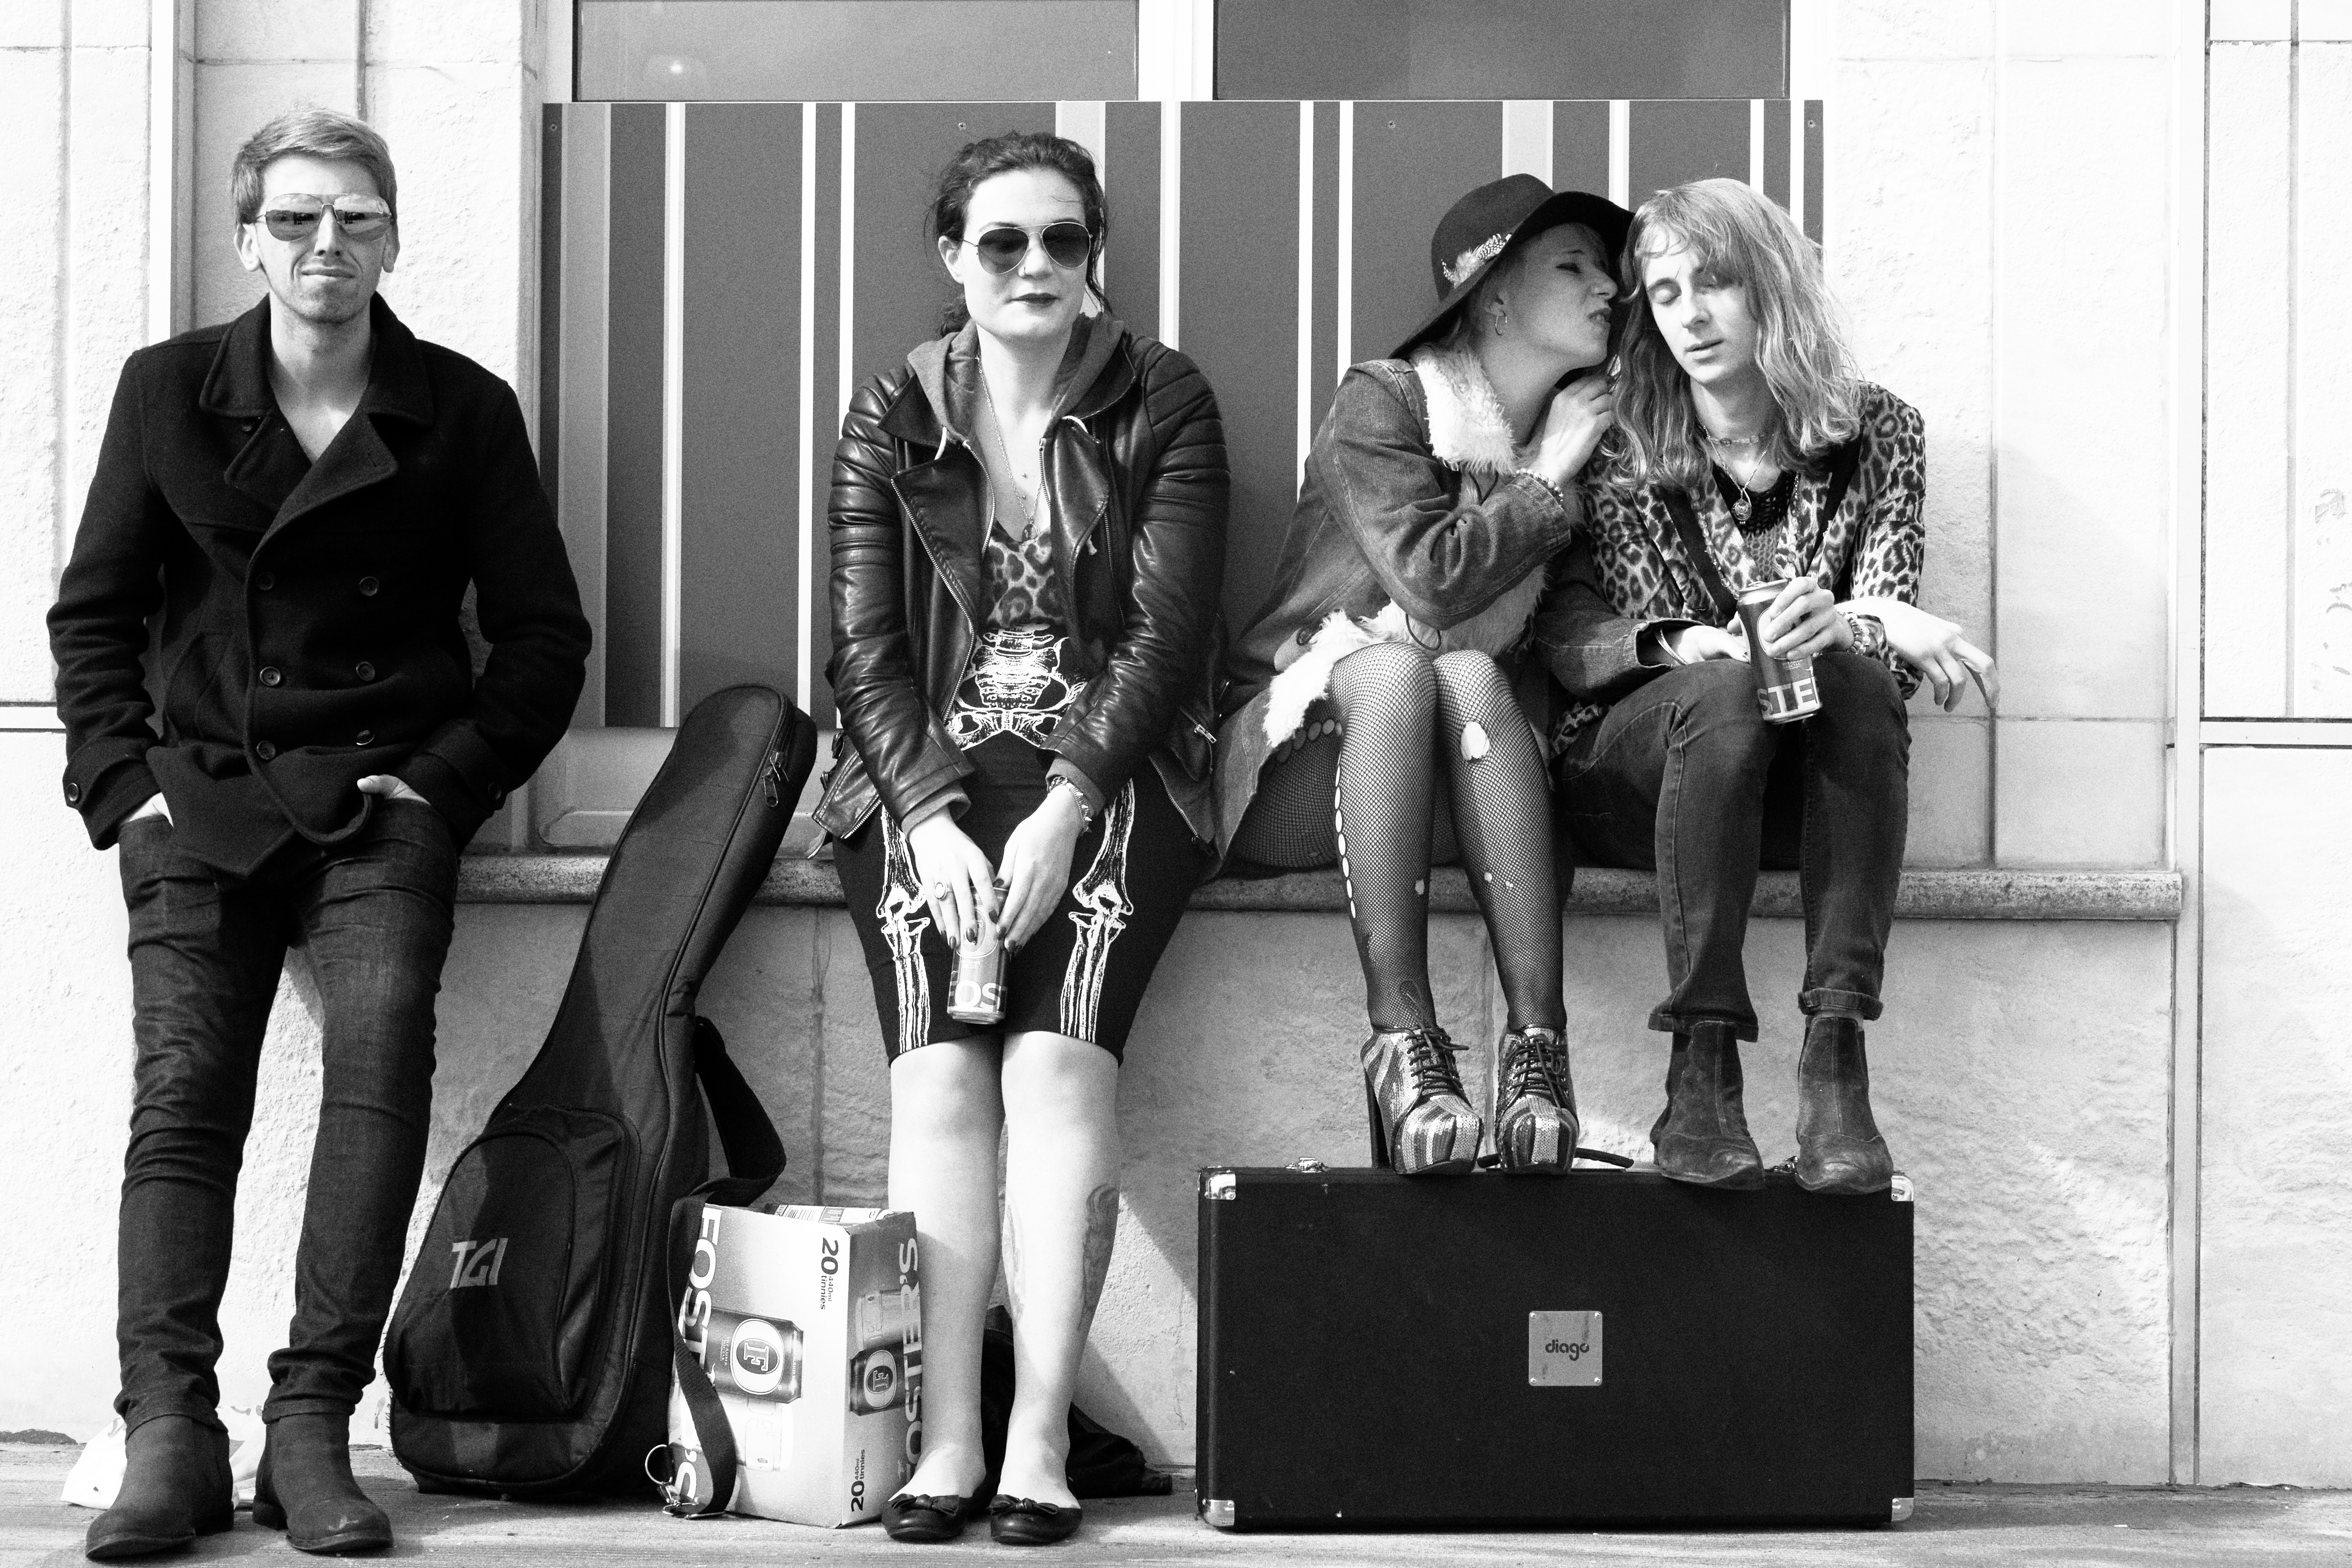
person, black and white, photography, model, fashion, profession, black, monochrome, lady, footwear, photograph, beauty, image, photo shoot, monochrome photography, supermodel